Bethel Methodist Church (Bantam, Ohio)

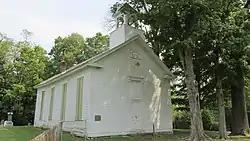
Front and southern side in 2013

Bethel Methodist Church is a historic Methodist church building in rural Clermont County, Ohio, United States. Built in the 1810s under the leadership of one of Ohio's earliest Methodist preachers, it has survived the death of its congregation, and it remains in use for community activities. Together with its cemetery, the building continues to be used occasionally, and it has been named a historic site.